Higuchi Station (Ibaraki)

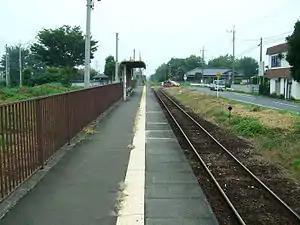
Higuchi Station platform (August 2008)

is a passenger train station in the city of Chikusei, Ibaraki, Japan, operated by the third sector railway company Mooka Railway.